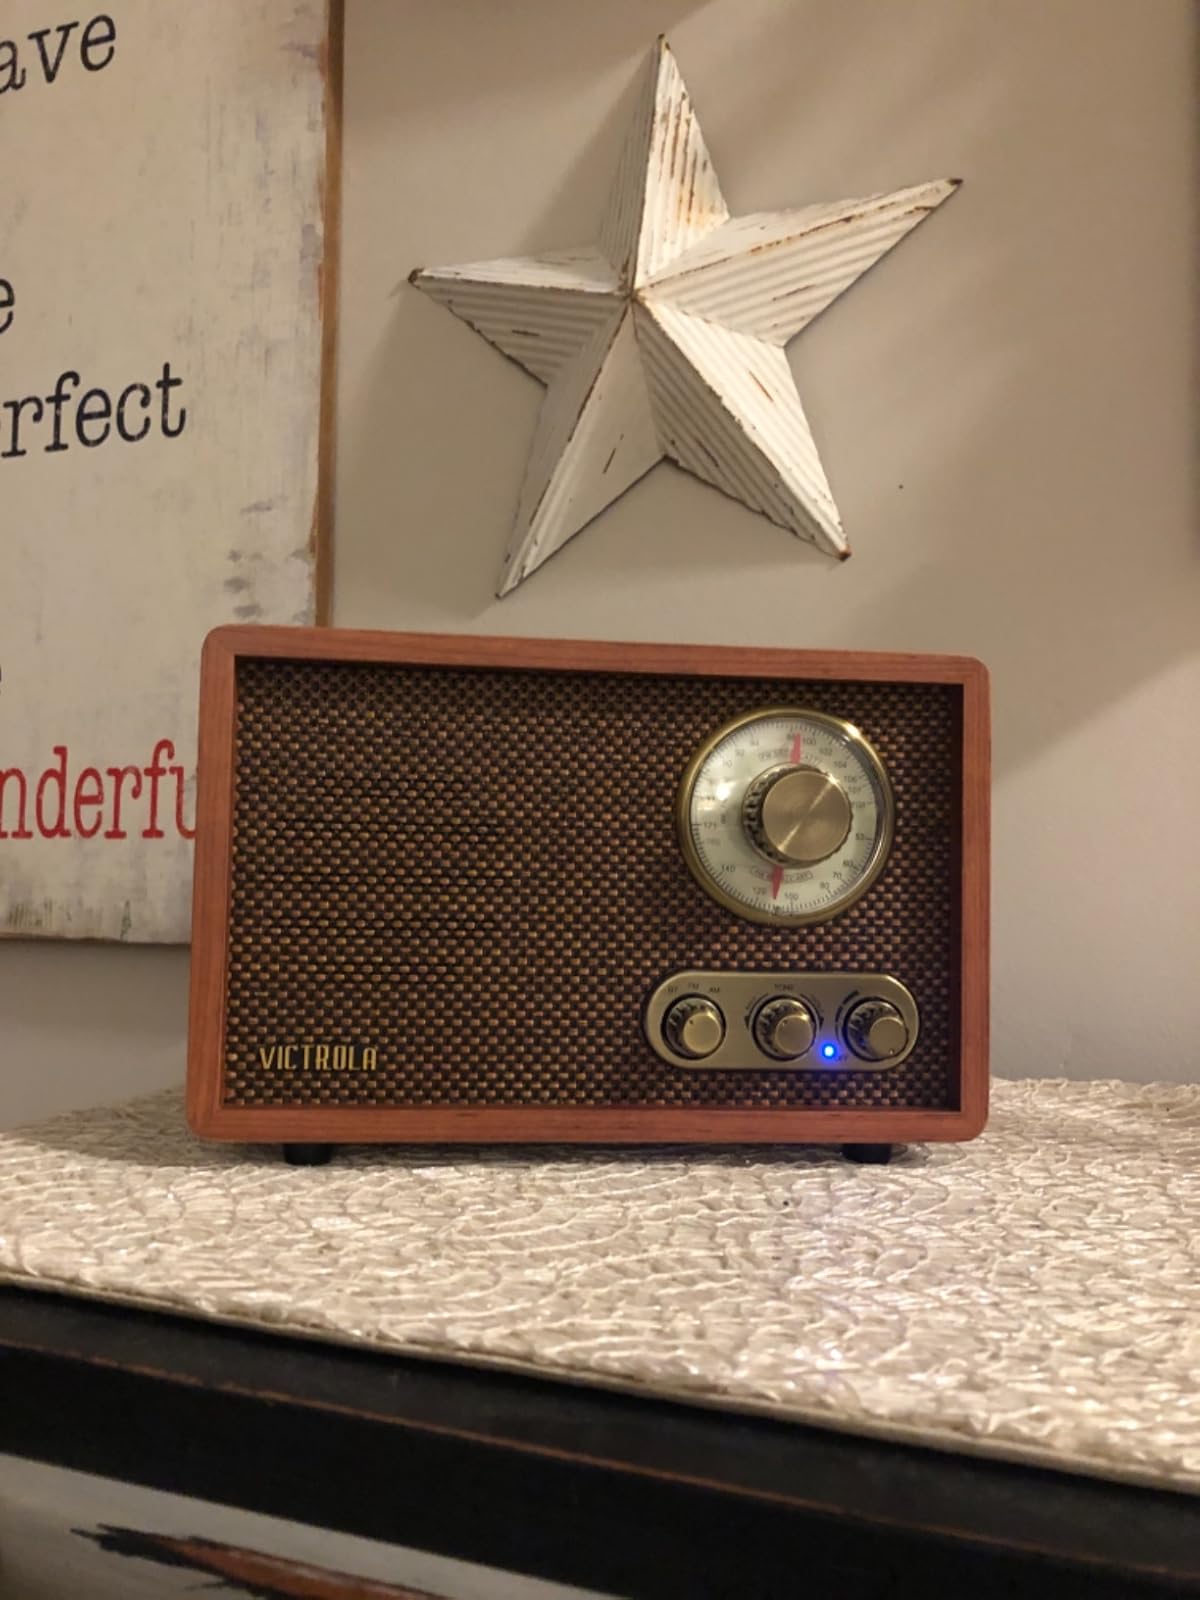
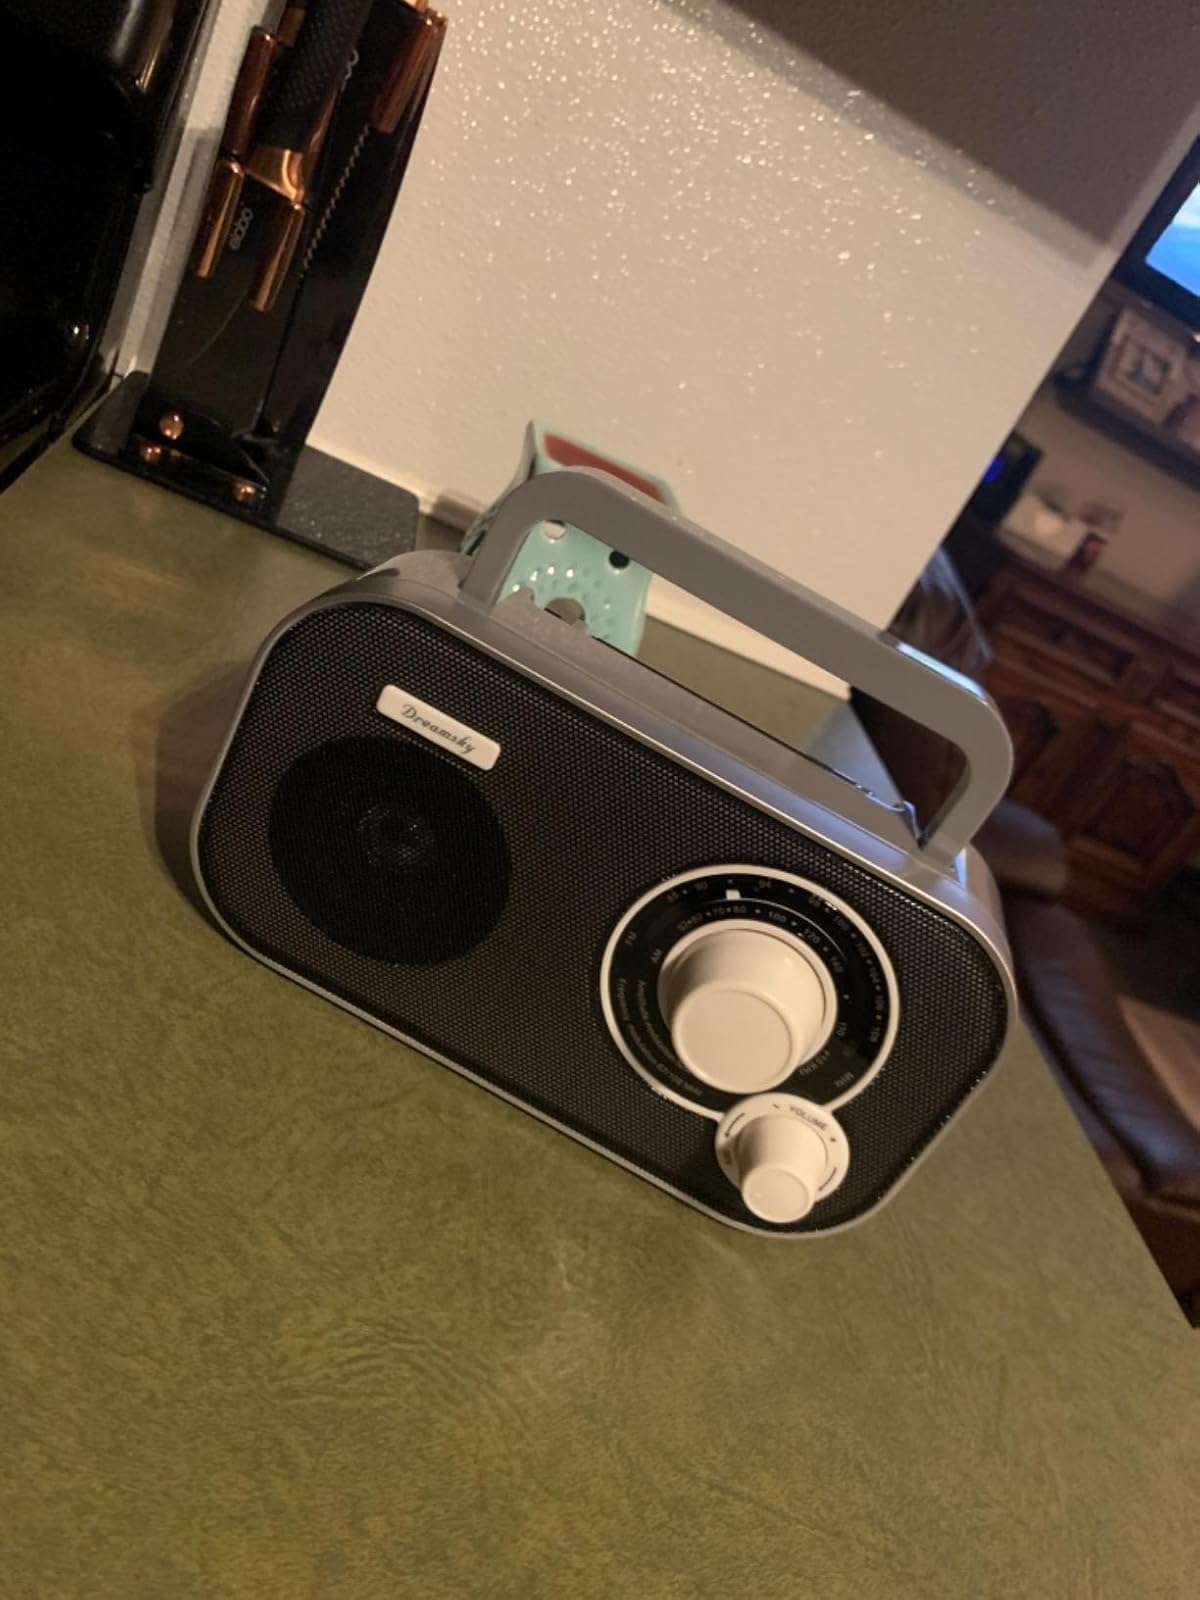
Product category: radio
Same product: no